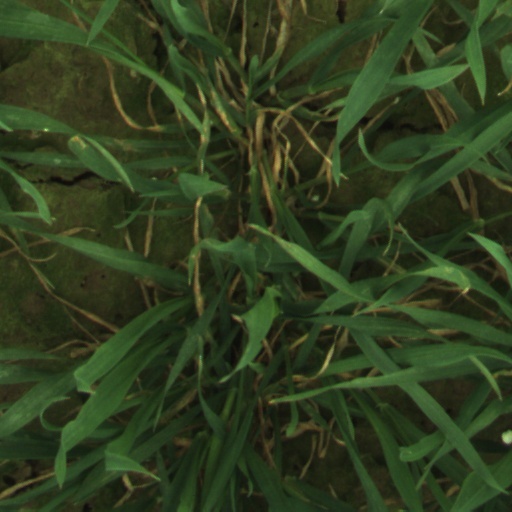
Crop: wheat